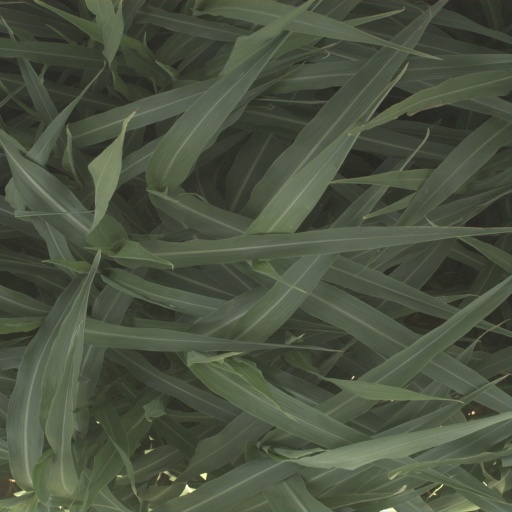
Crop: sorghum